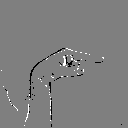
ASL letter: g